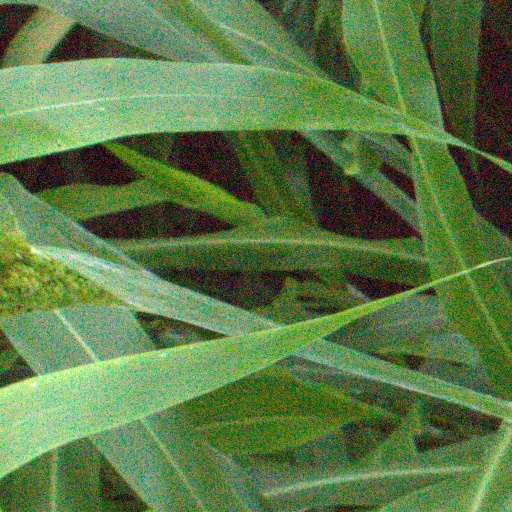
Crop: sorghum